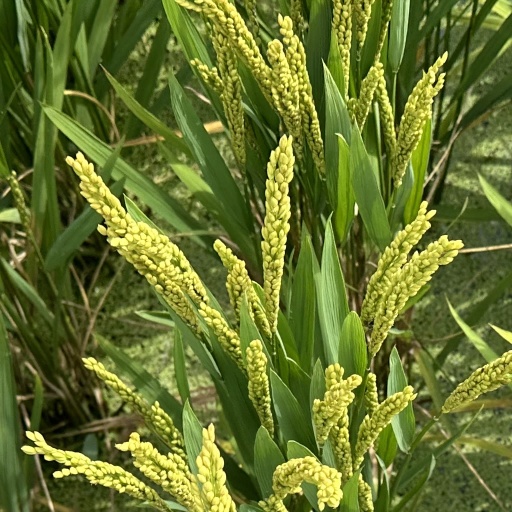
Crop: rice